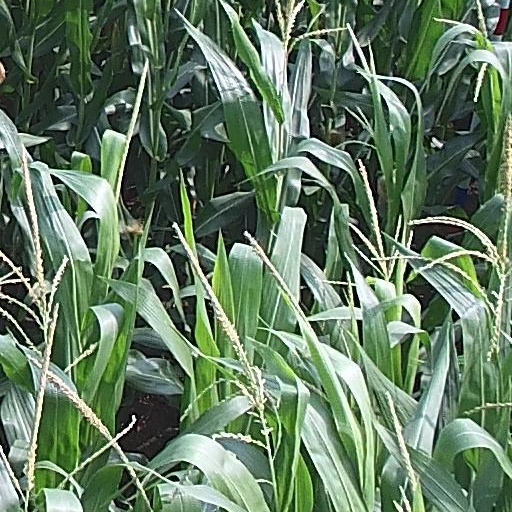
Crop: maize; corn